Castlevania (1999 video game)

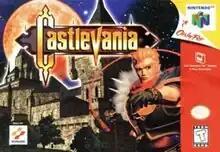
North American cover art

Castlevania, also referred to as Castlevania 64, is a 1999 action-adventure game developed by Konami's Kobe branch for the Nintendo 64. An expanded version of the game, "", was released later in the same year.